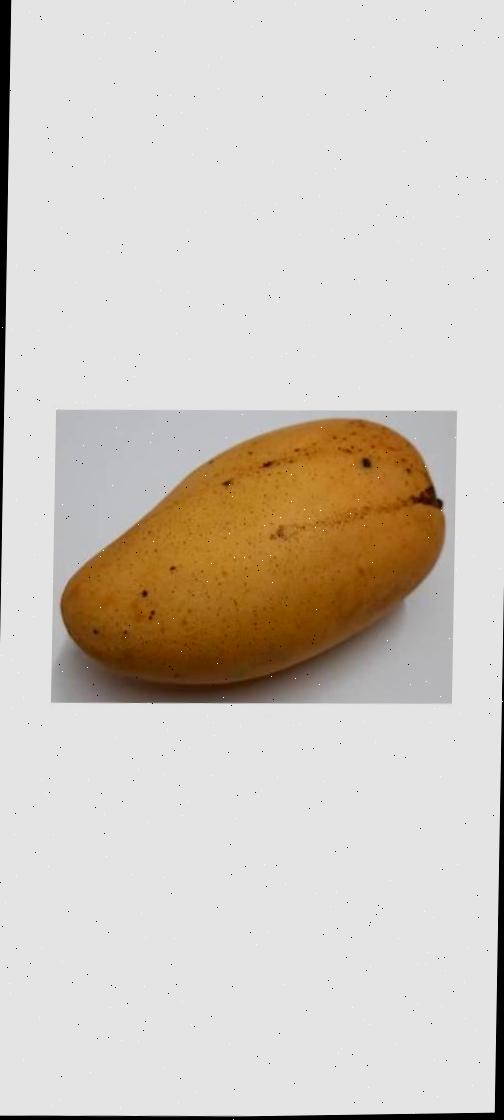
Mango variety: Katimon